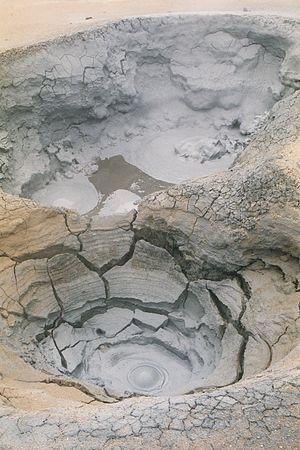
Une marmite de boue sur le site de Námafjall, en Islande. La photographie a été prise en juillet 2004 par Johann Dréo (nojhan) pas loin de l'entrée du site, à côté du parking. Taille de l'image
Une mare de boue est un type de source d'eau chaude ou de fumerolle, brassant des sédiments à sa surface, et caractérisée par de perpétuelles remontées de bulles de gaz à sa surface. Il s'agit d'une manifestation d'origine volcanique typique des zones géothermiques très actives. Leur température varie généralement de 80 °C à 200 °C.